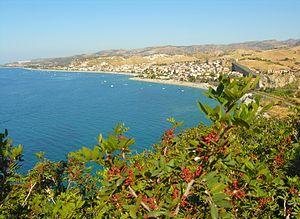
Bova Marina est une commune italienne de la province de Reggio de Calabre dans la région Calabre en Italie.